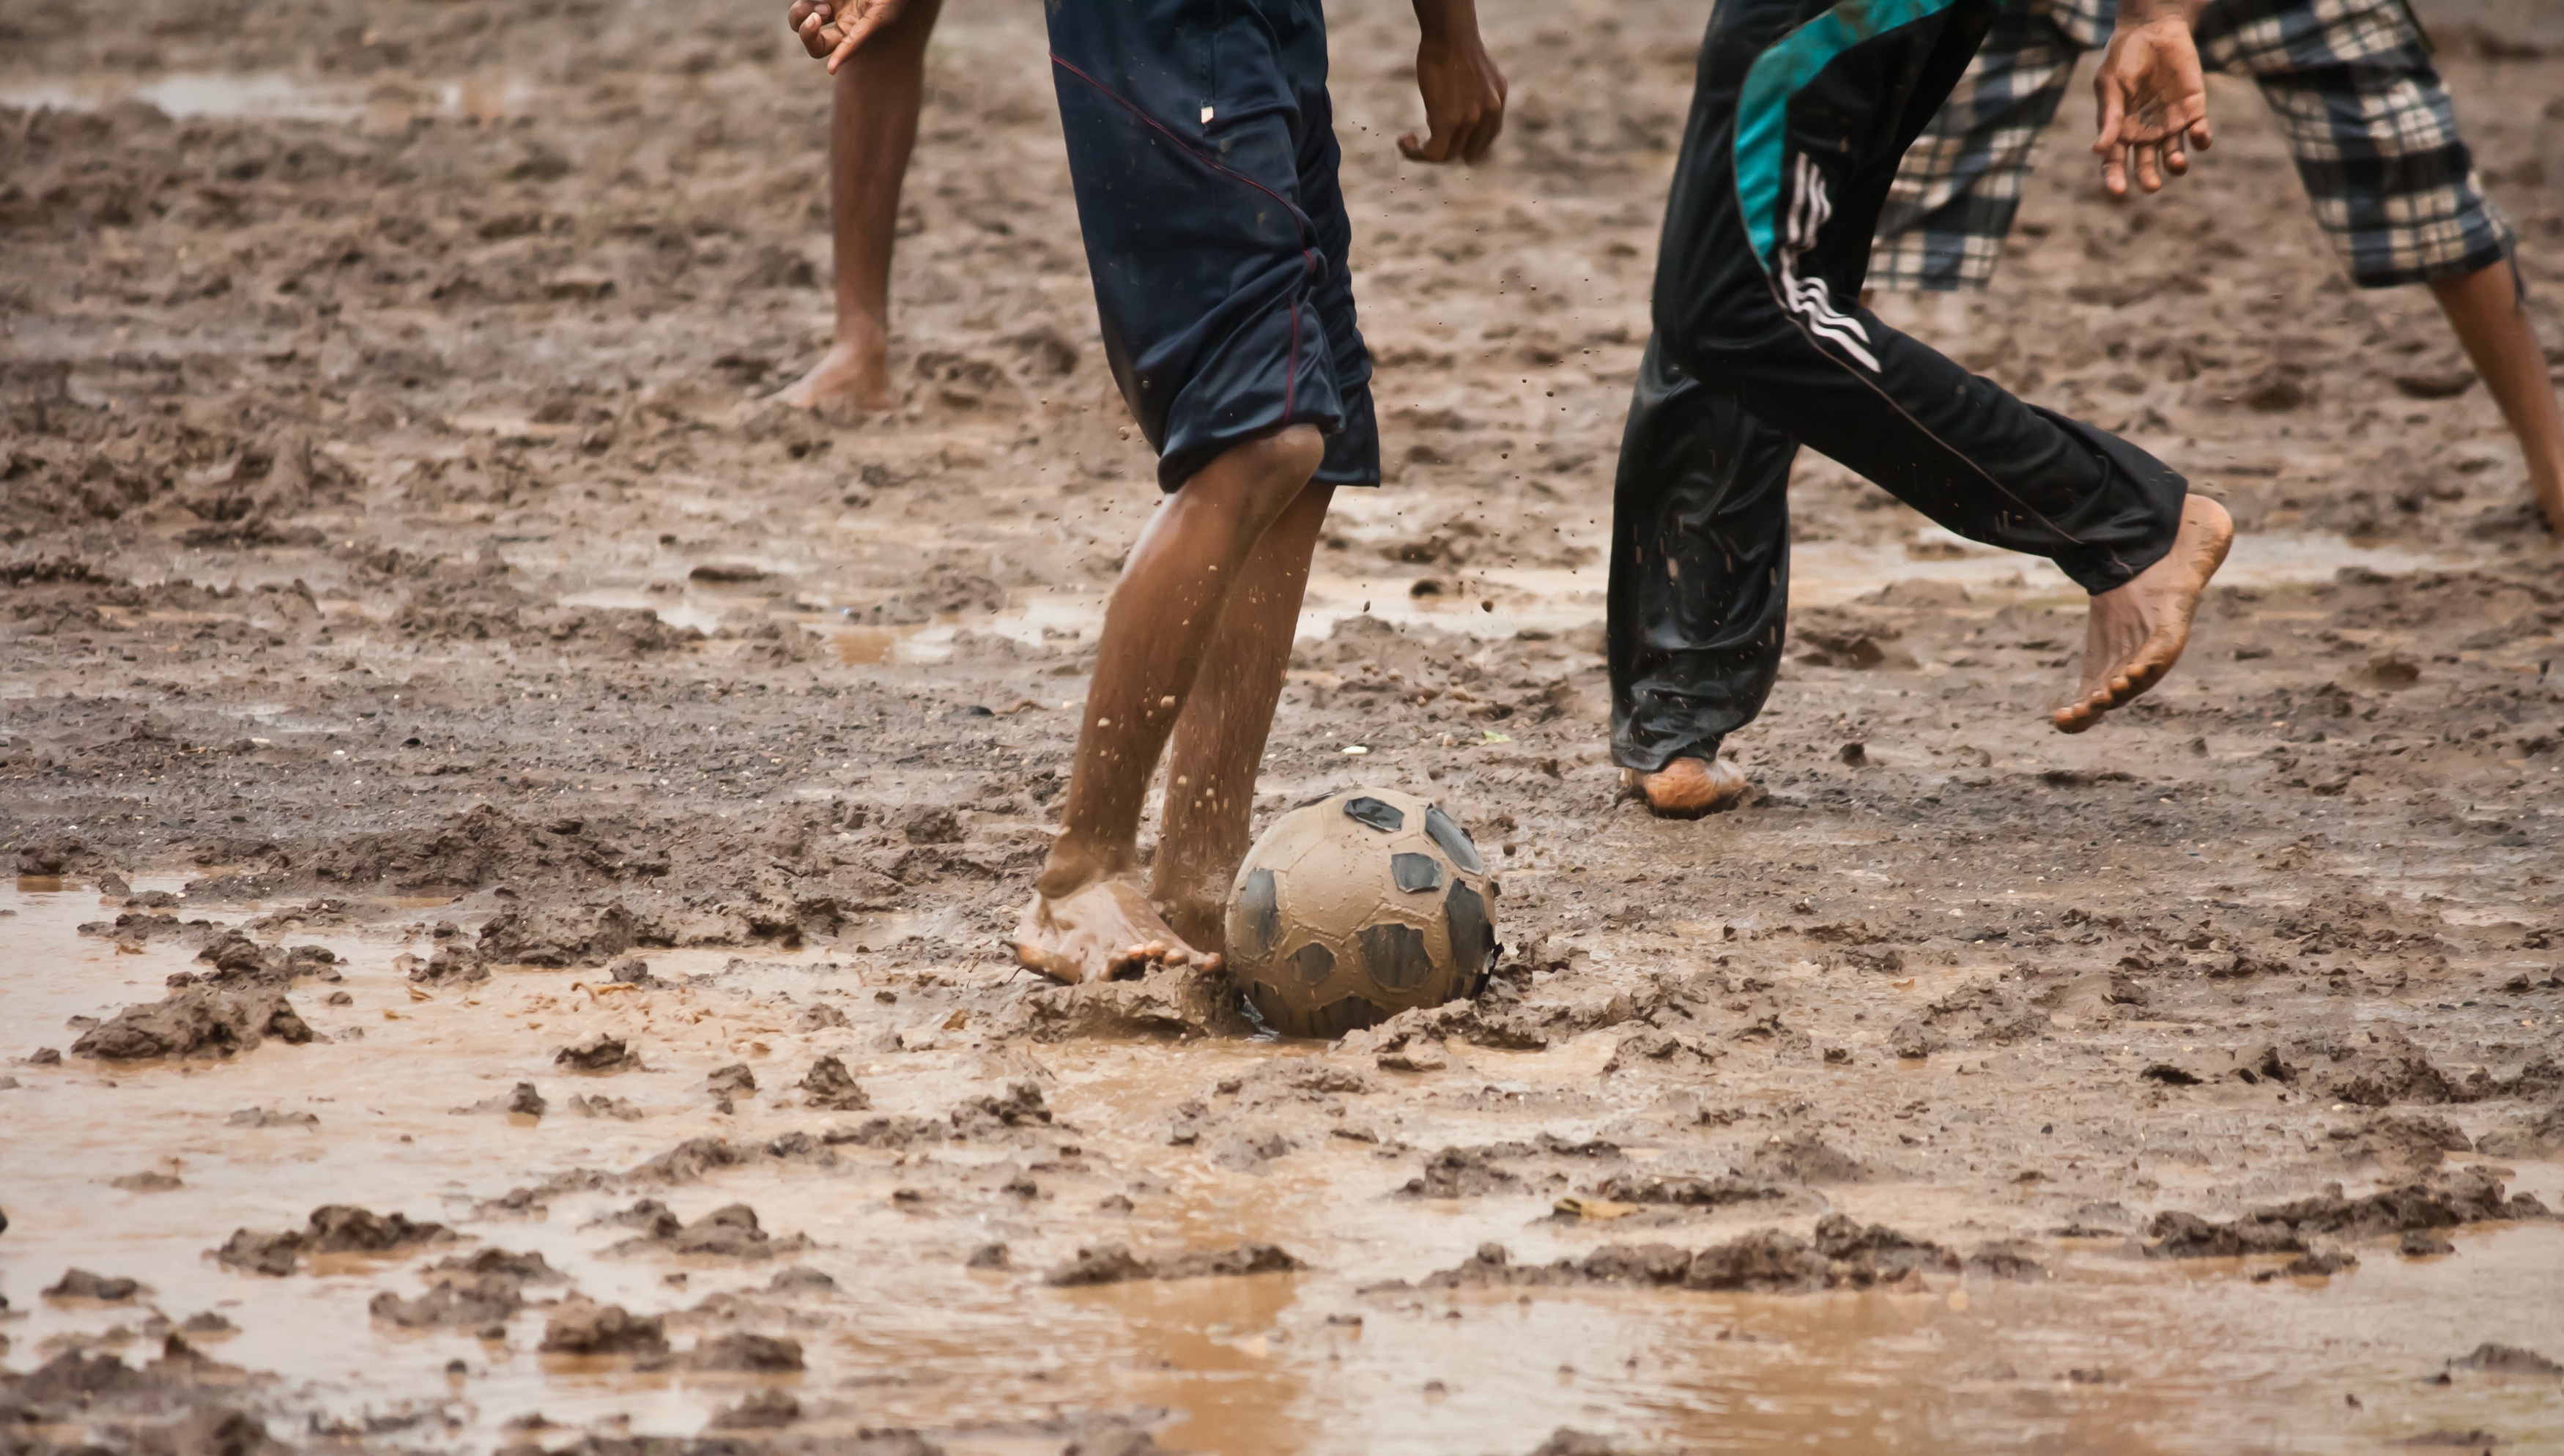
sand, mud, soil, soccer, playing, football, slush, material, kids, children, muddy